Pomona, Queensland

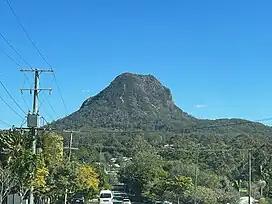
Mount Cooroora from Hill Street in July 2023

The locality of Pomona is bounded to the south by the Bruce Highway and along most of its northern boundary by Six Mile Creek.